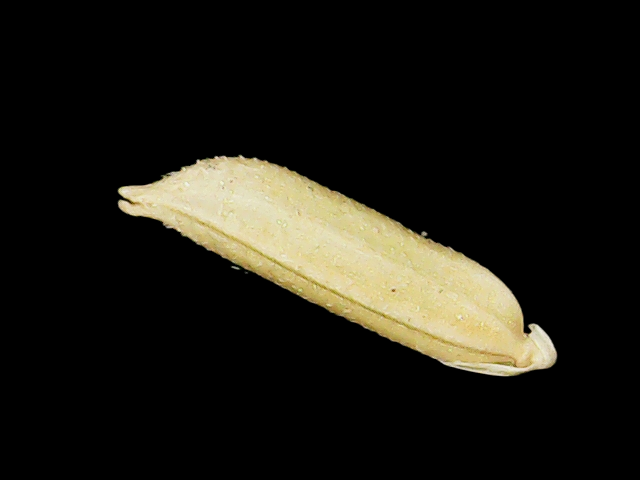
Rice variety: Binadhan07